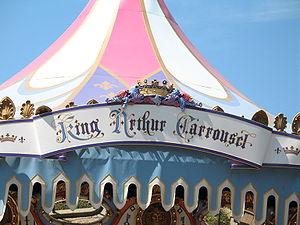
Le Carrousel ou Merry-Go-Round, attraction classique avec ses chevaux de bois est présent dans tous les parcs Disney: Walt Disney pensait qu'un parc de loisirs n'est pas complet sans un carrousel.